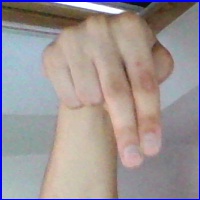
Letra: N